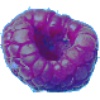
Label: Raspberry 1